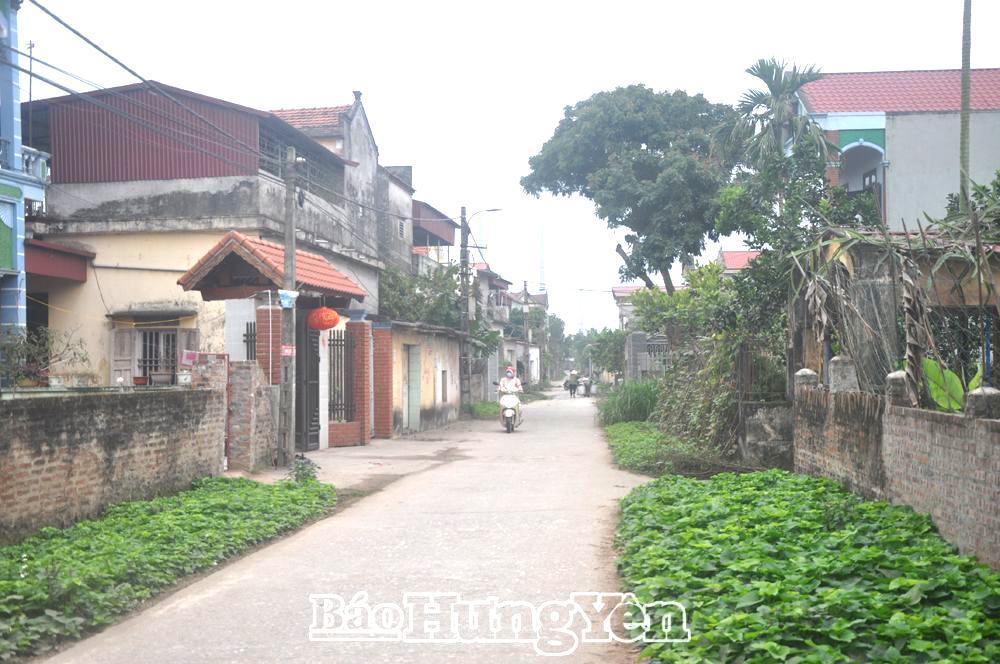
có một chiếc xe máy đang di chuyển ở trên đường